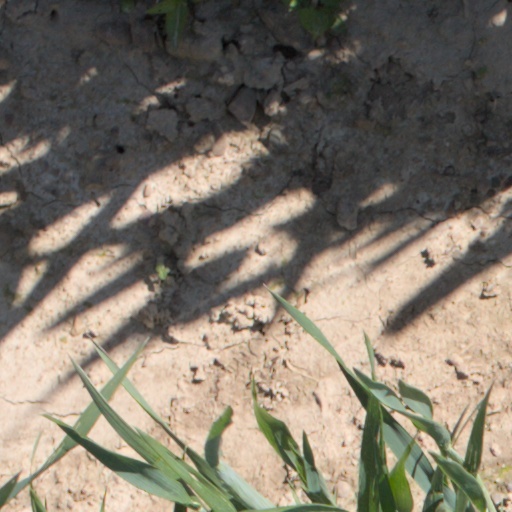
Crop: wheat